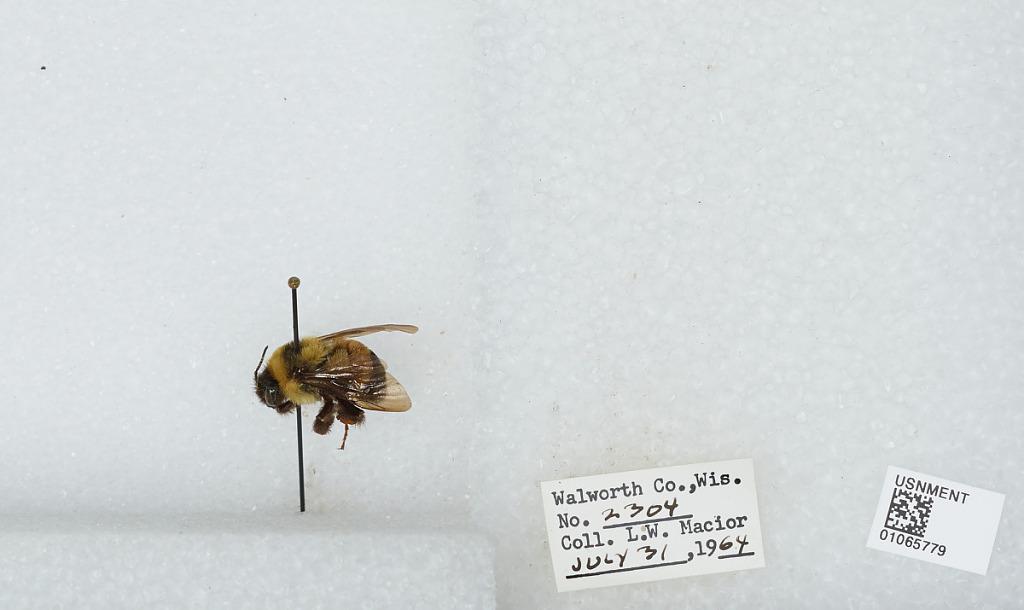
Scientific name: Bombus (Bombus) affinis Cresson
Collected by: L. Macior
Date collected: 1964-7-31
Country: United States
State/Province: Wisconsin
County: Walworth
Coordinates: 42.67, -88.54